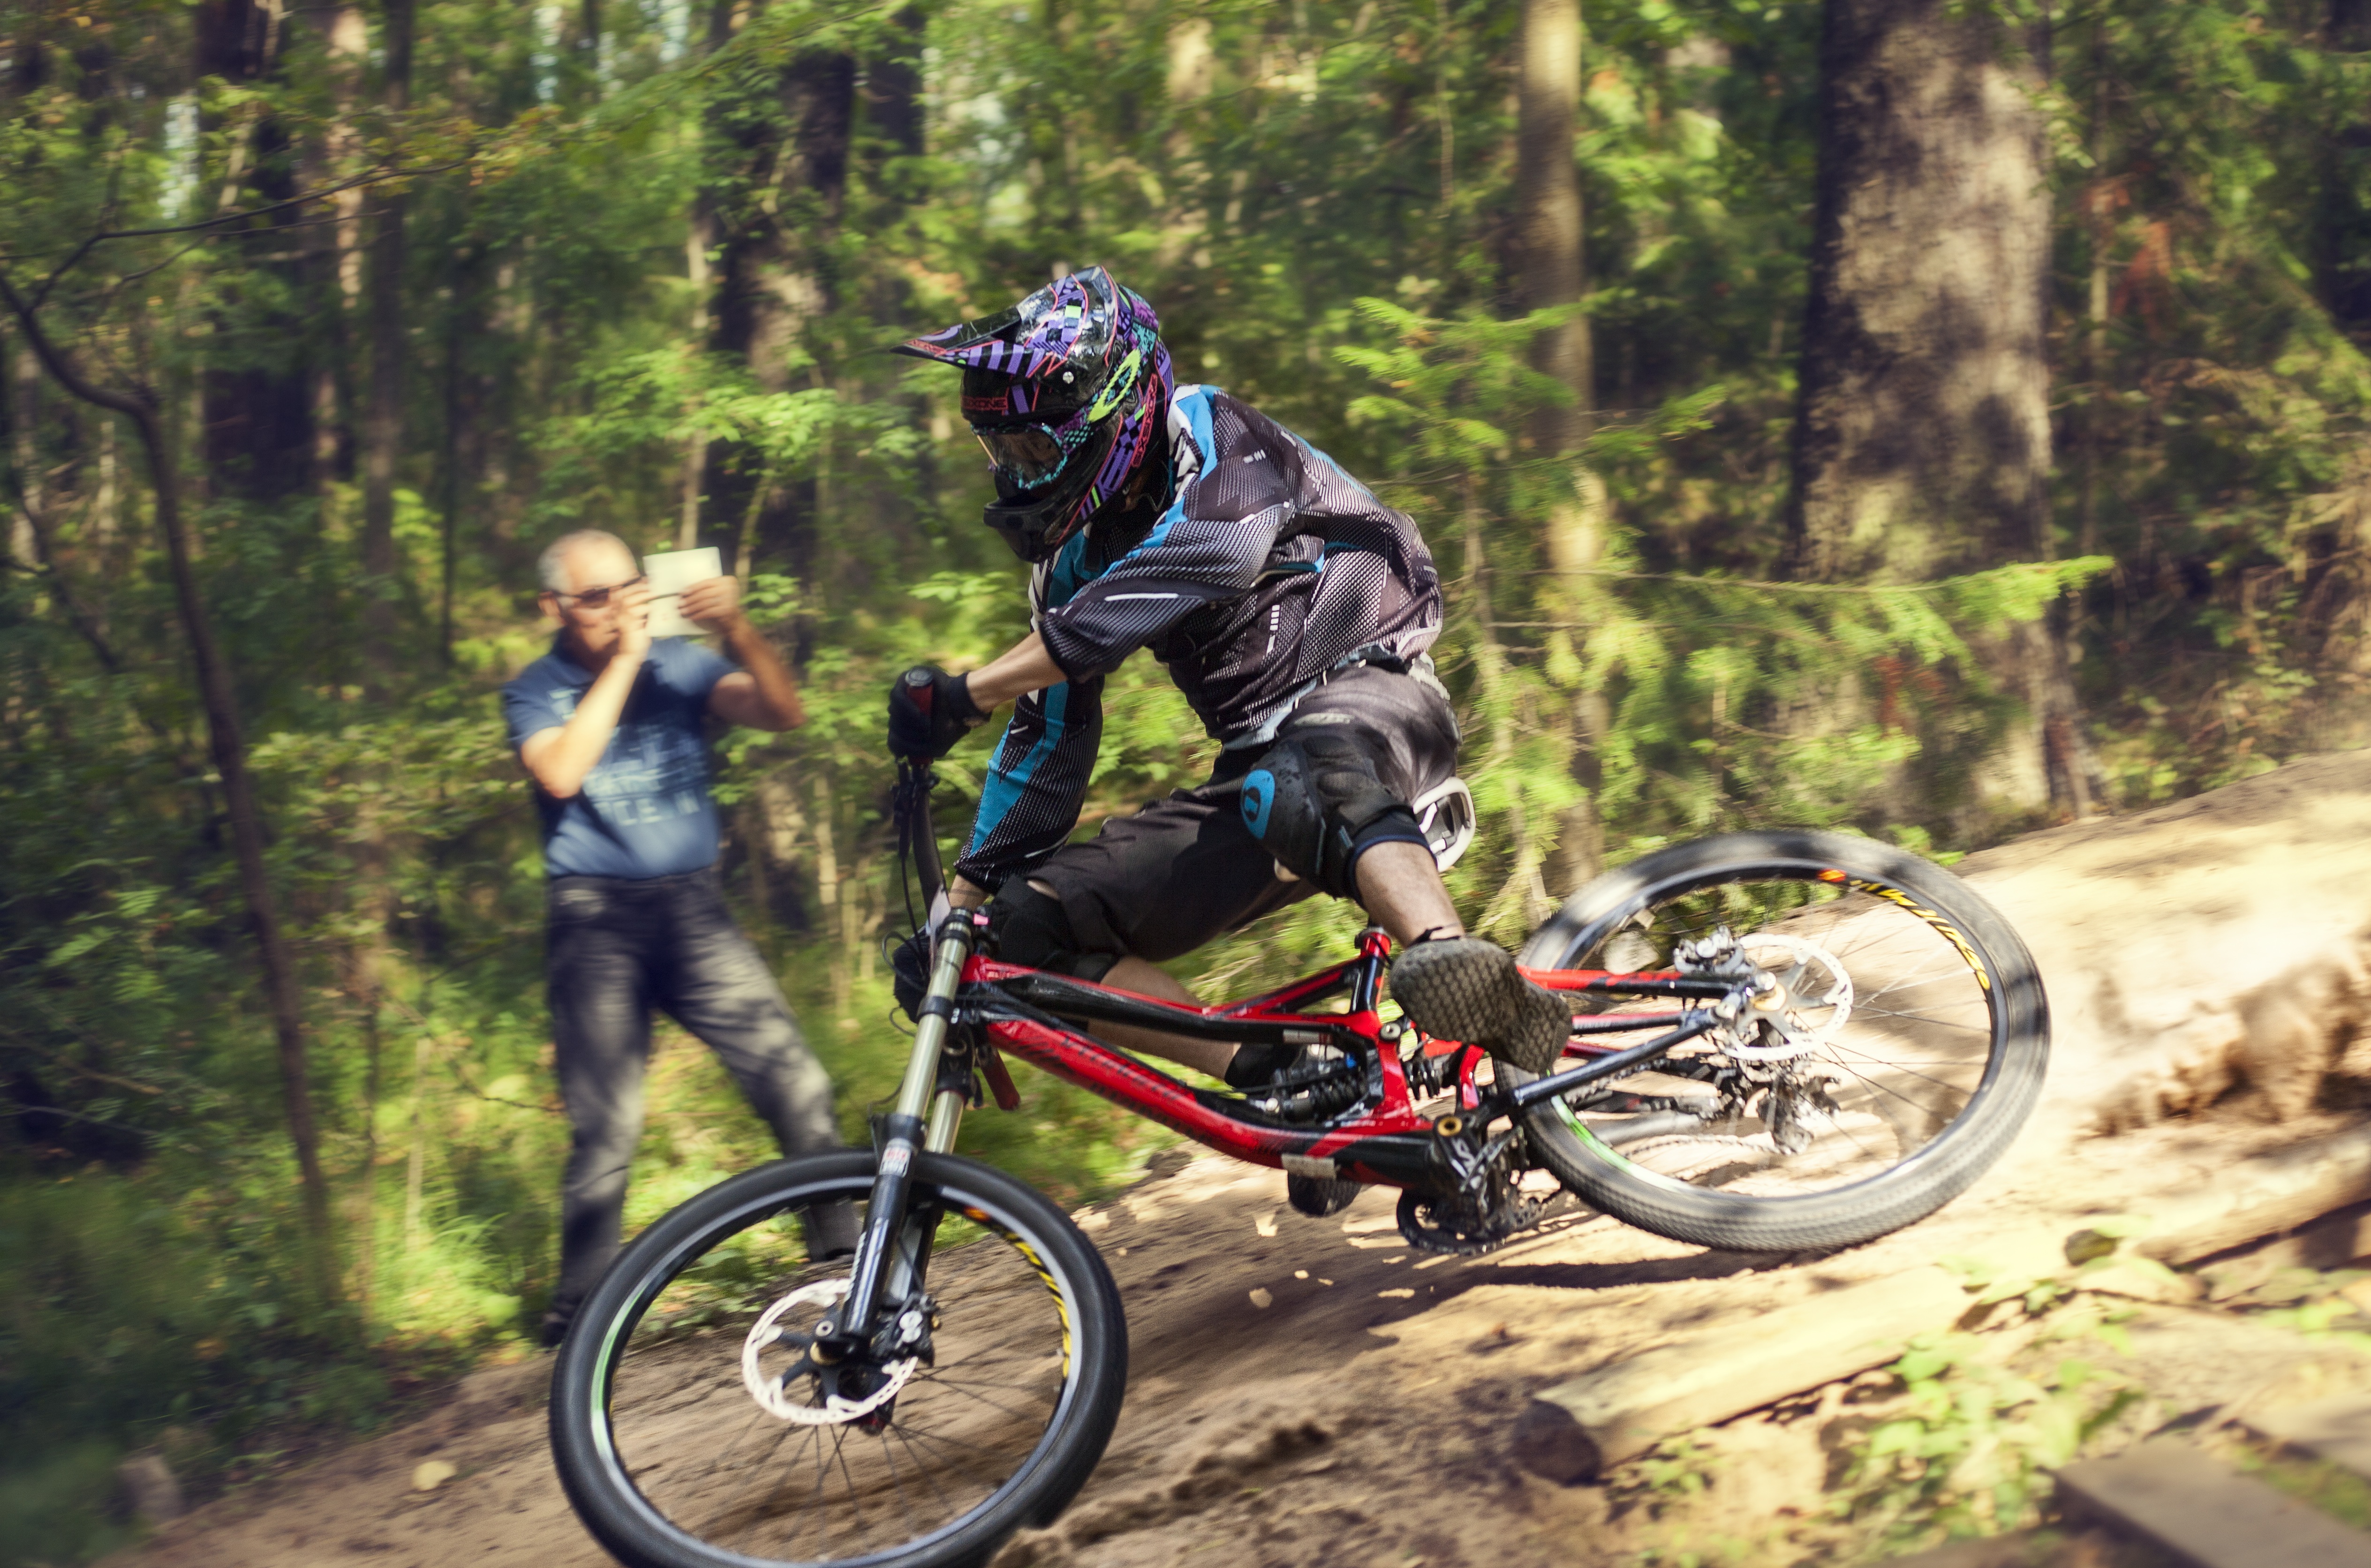
drop, bicycle, bike, jump, motion, cyclist, vehicle, extreme, extreme sport, speed, sports equipment, mountain bike, cycling, race, competition, sports, downhill, freeride, mountain biking, motorcycling, cross country, check in, qc, road cycling, cycle sport, downhill mountain biking, bicycle motocross, bmx racing, mountain bike racing, cross country cycling